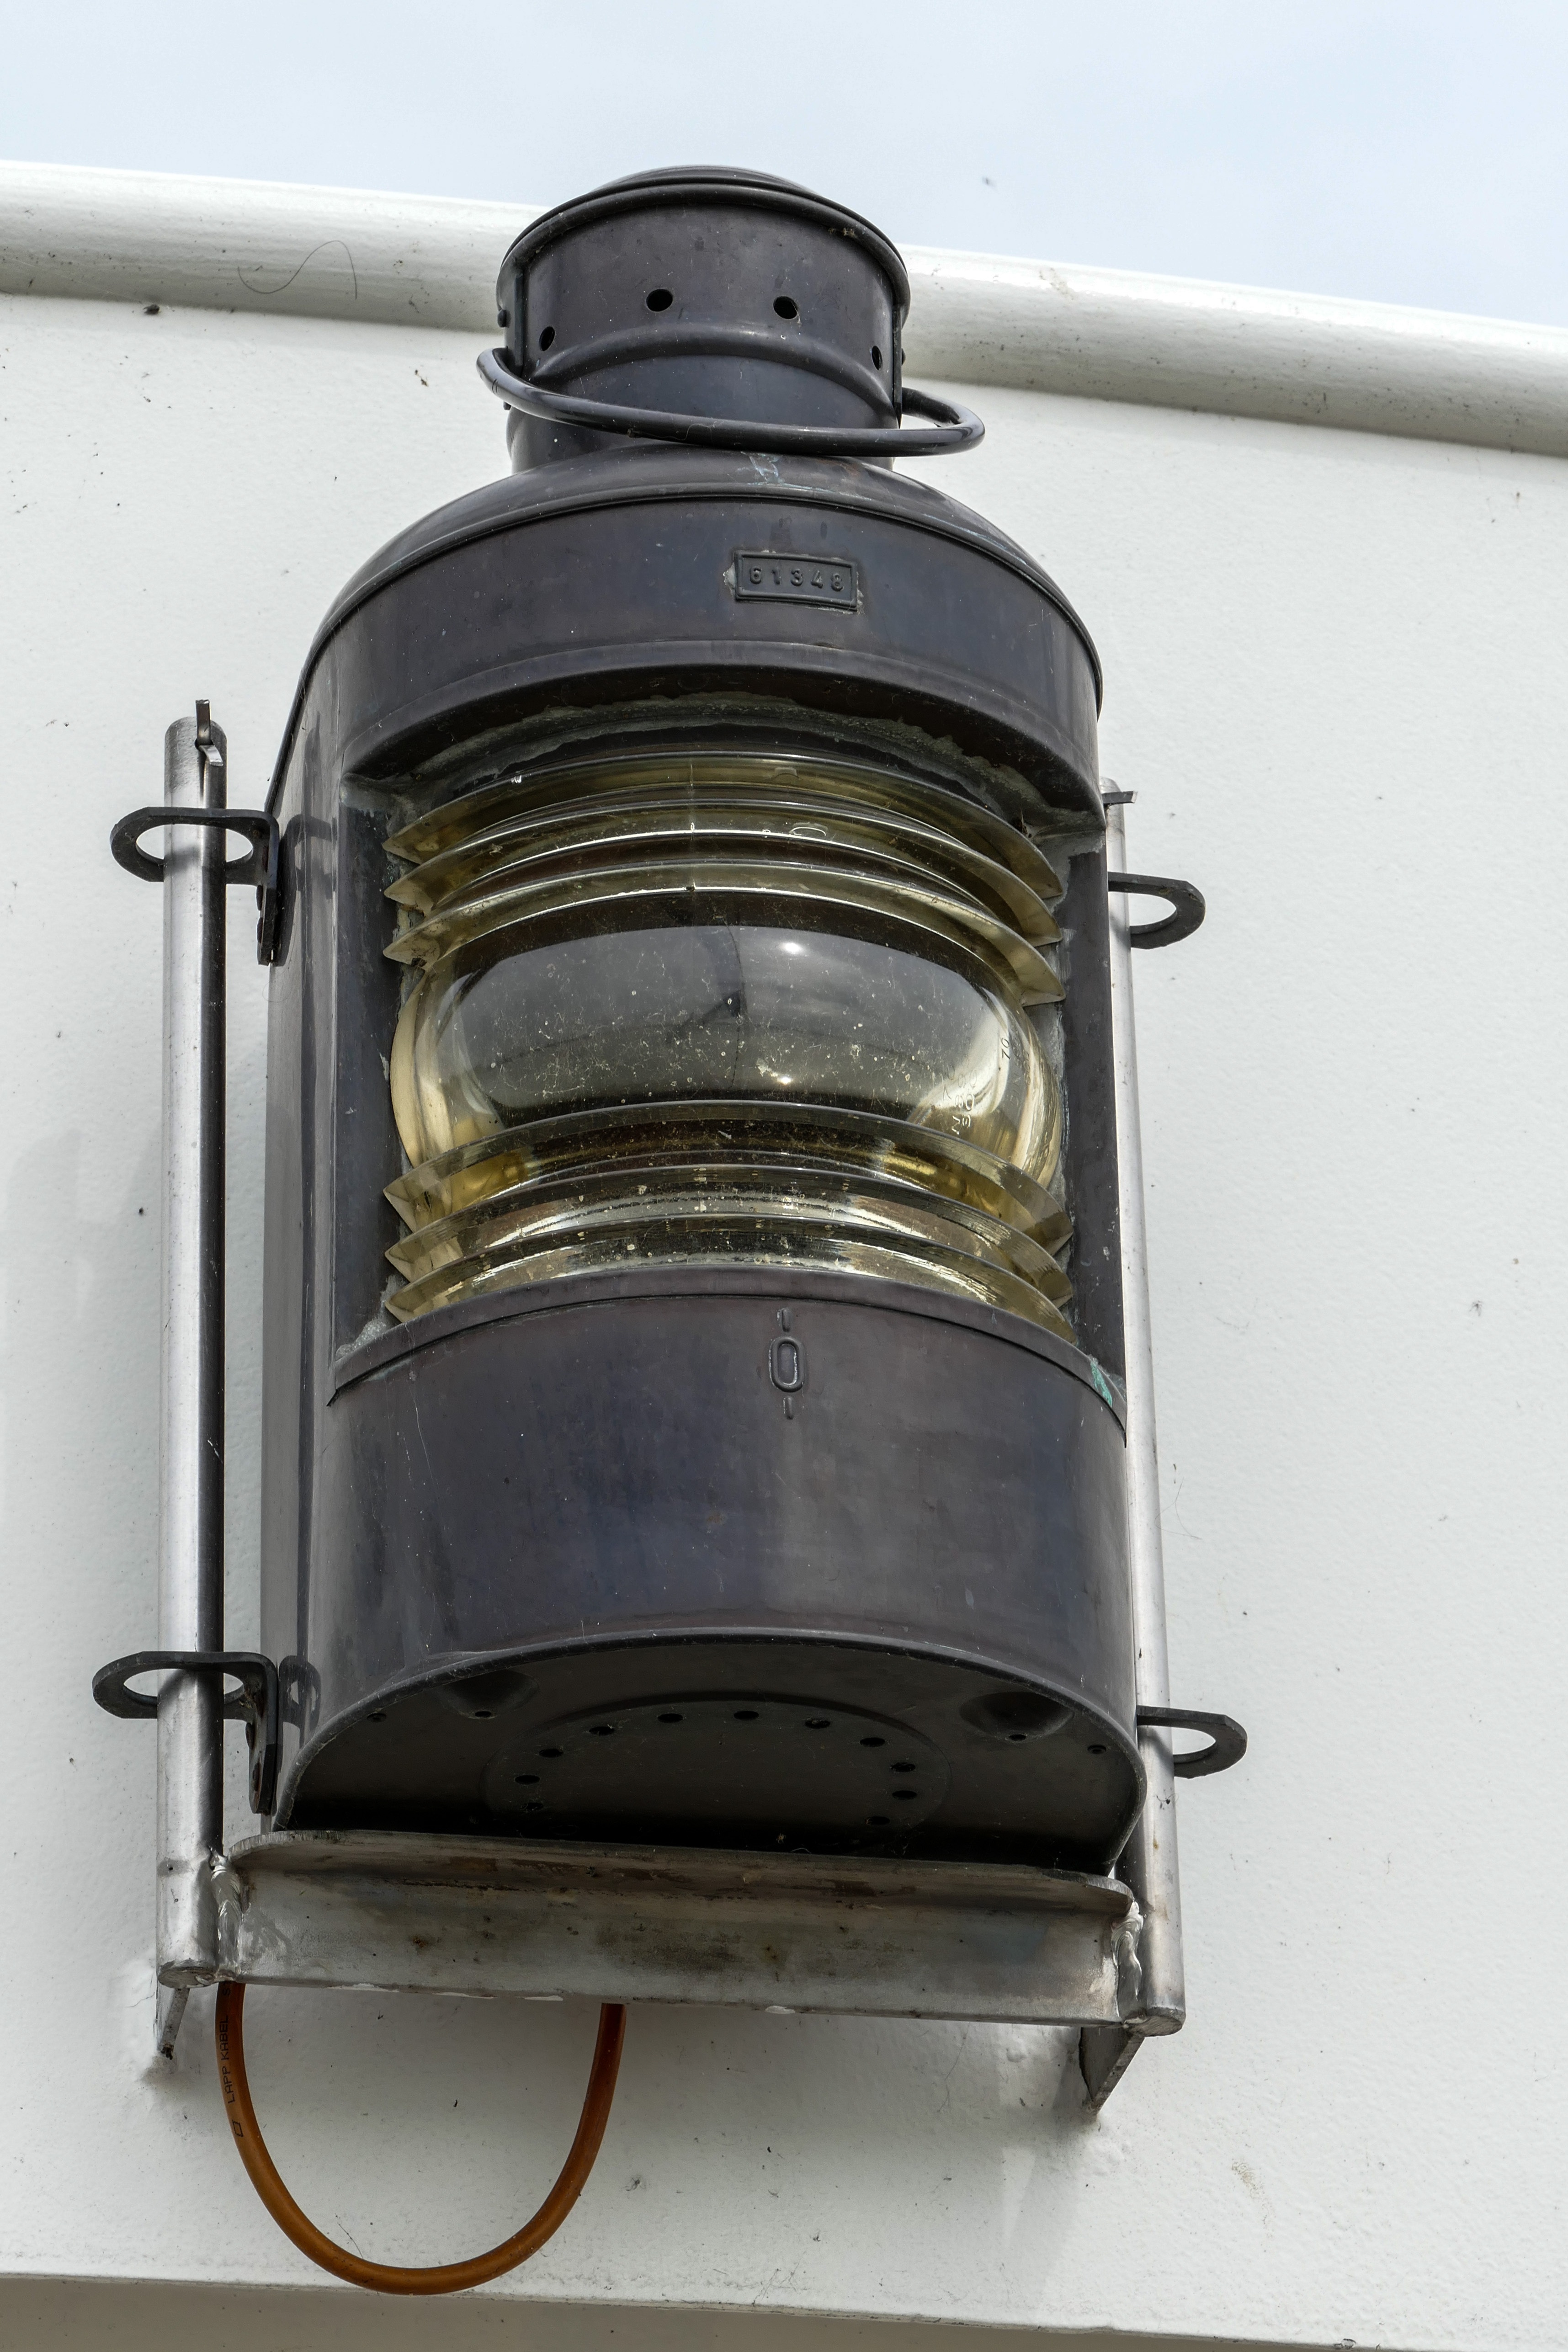
water, light, ship, vehicle, lighting, light fixture, steamer, paddle steamer, man made object, ship lantern